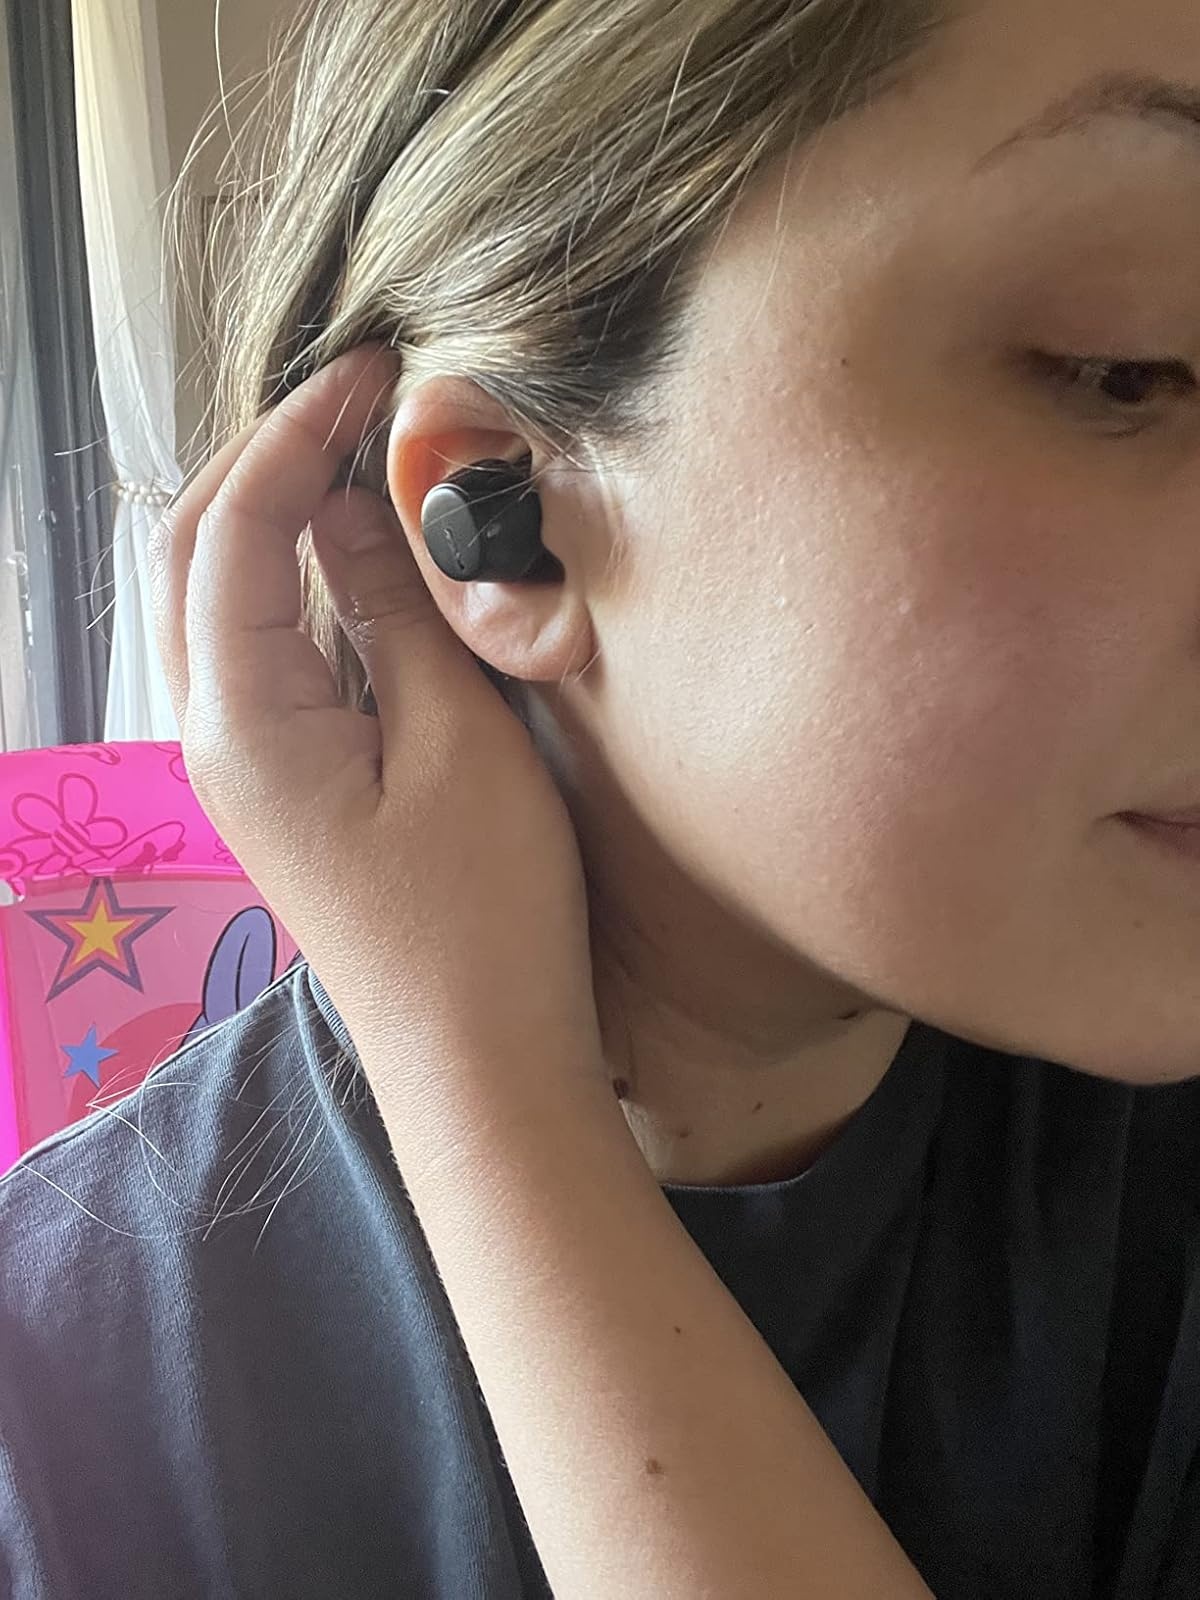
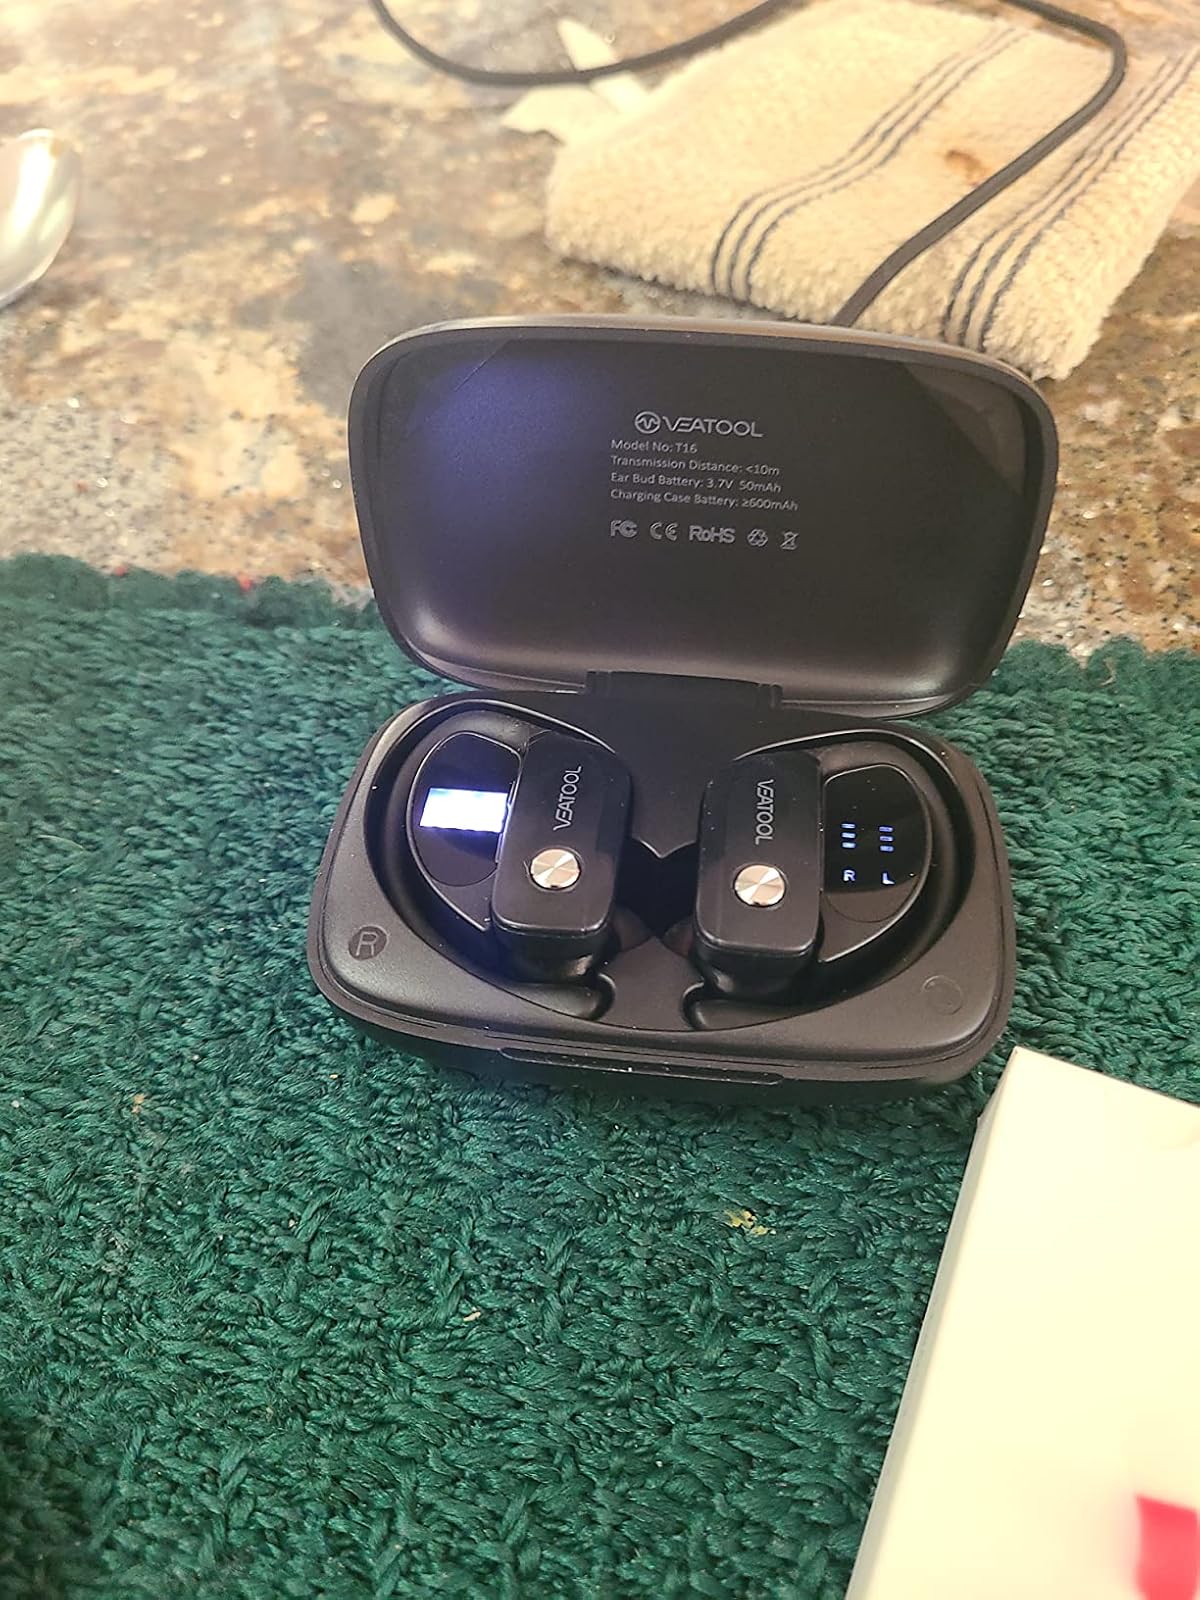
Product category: earbuds
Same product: no